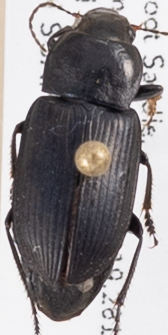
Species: Anisodactylus similis
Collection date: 2019-07-17
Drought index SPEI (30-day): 0.156
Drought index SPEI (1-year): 0.47
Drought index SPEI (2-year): -0.03